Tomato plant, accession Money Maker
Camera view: vertical (180 deg); turntable rotation: 180 degrees
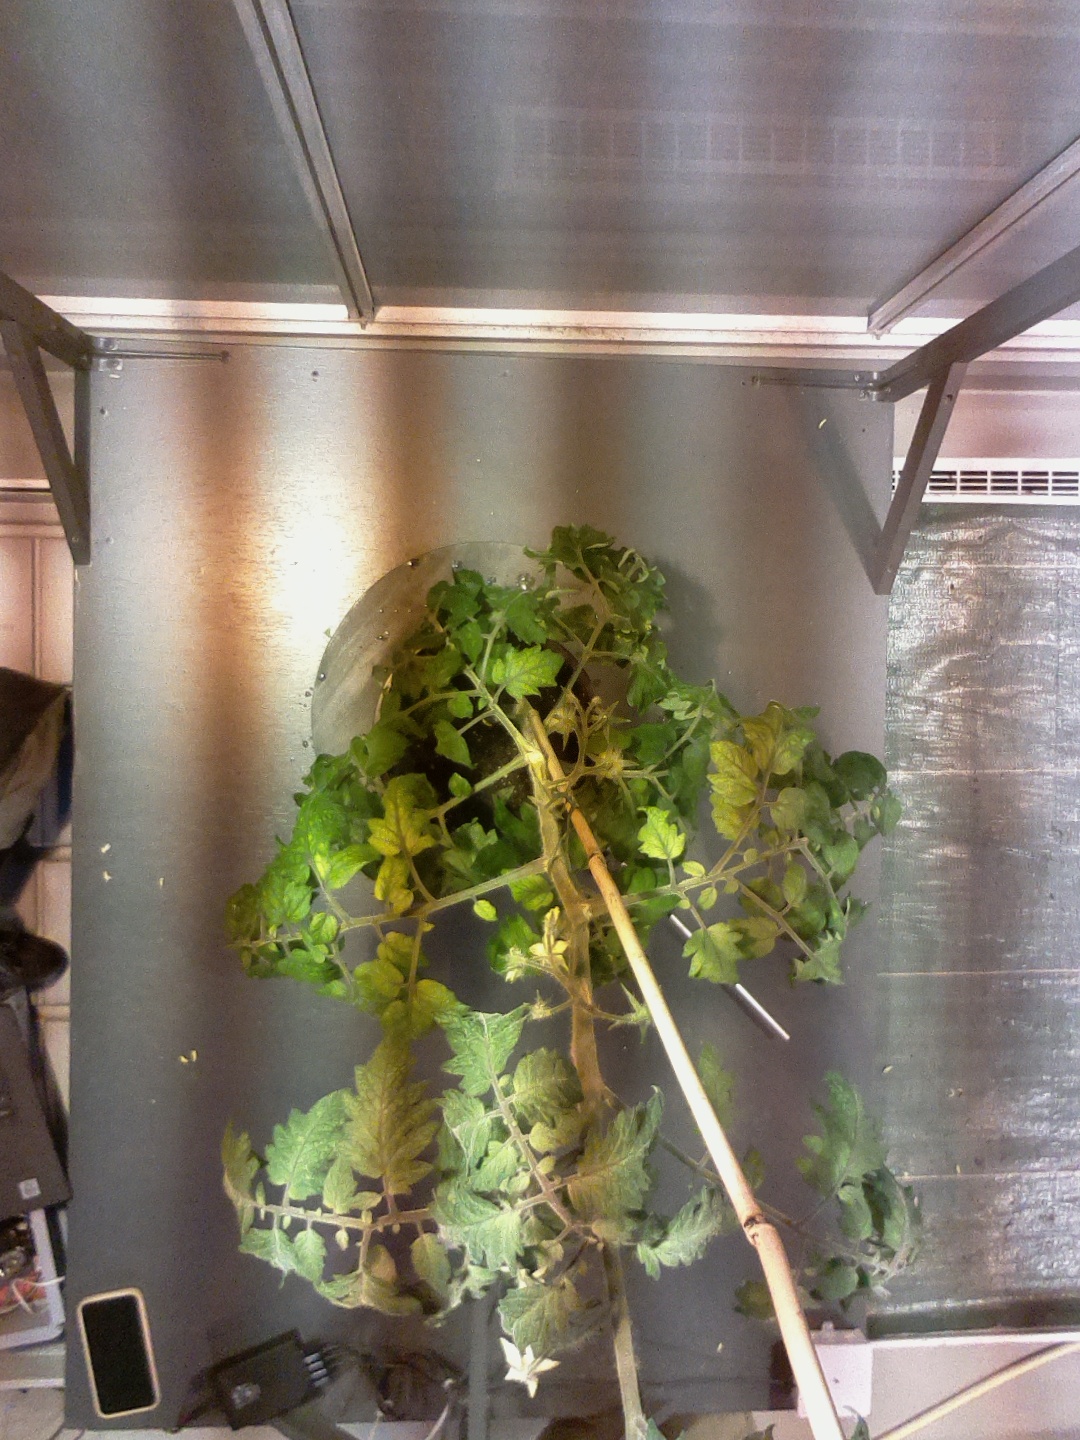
BBCH growth stage 71: 10%-20% of final fruit size